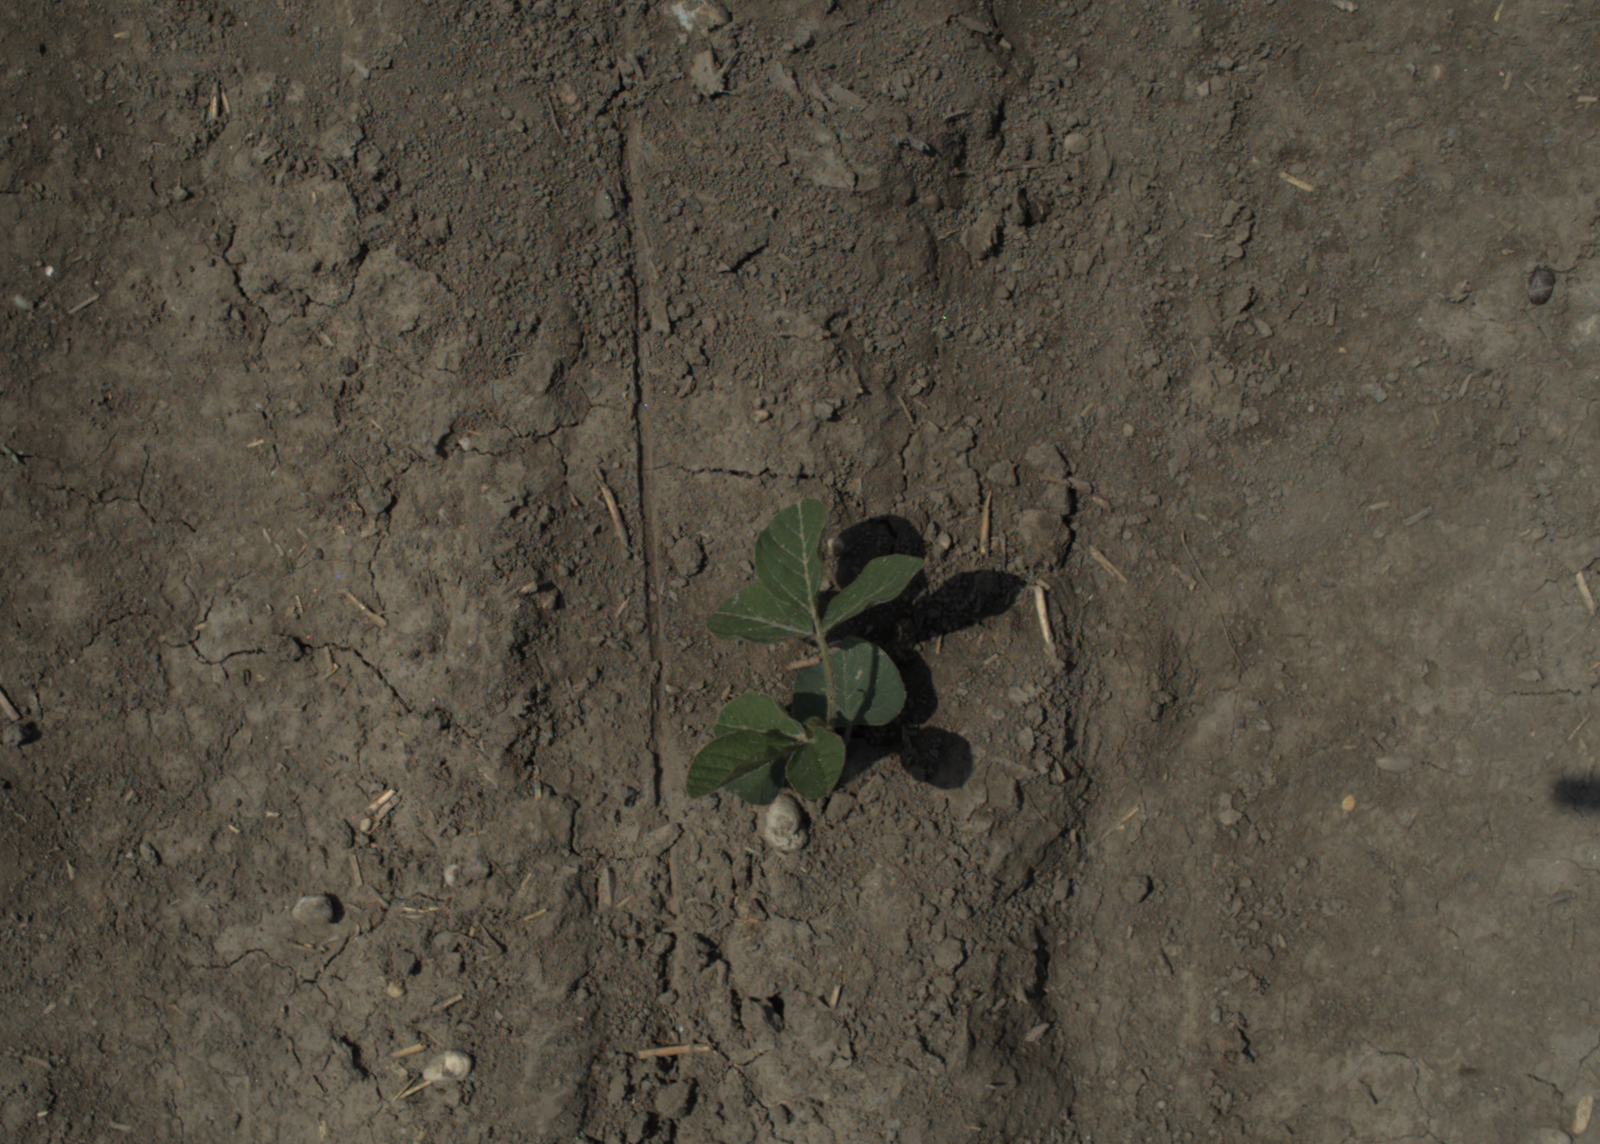
Capture date: 29.06.2021 11:31:33
Weather: sunny
Wind: strong
Seeding date: 08.06.2021
Plant canopy height (mm): 962